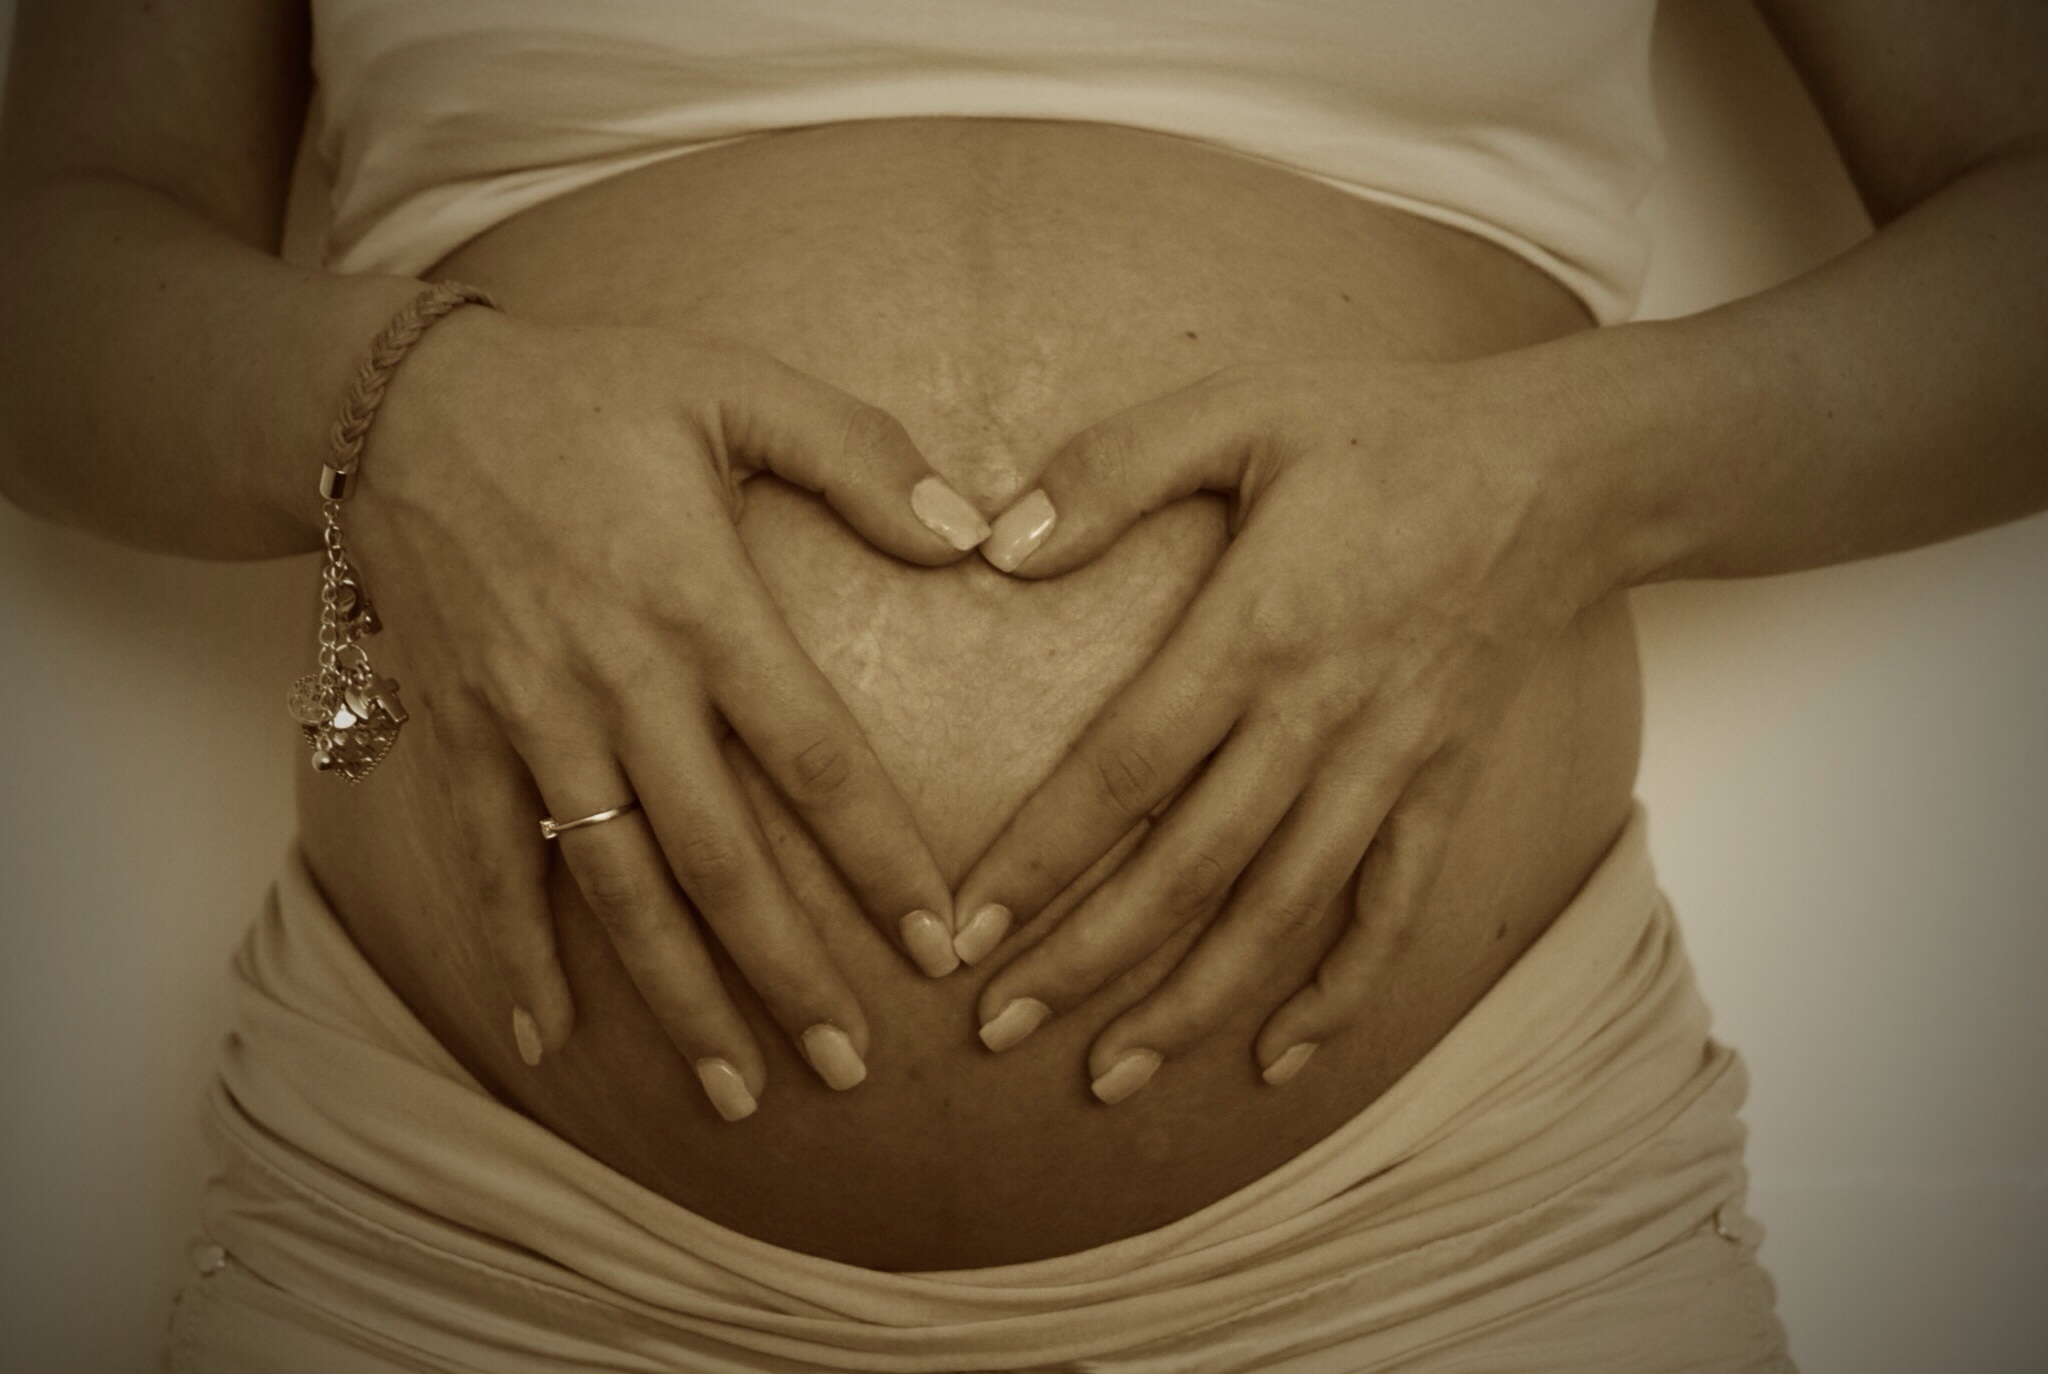
hand, woman, white, photography, trunk, male, love, finger, arm, baby, muscle, chest, close up, human body, dress, mother, back, head, skin, pregnant, belly, beauty, mama, organ, emotion, interaction, abdomen, sense, art model